Pierre-Simon Laplace

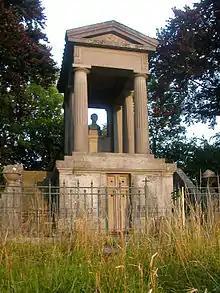
Tomb of Pierre-Simon Laplace

Laplace died in Paris on 5 March 1827, which was the same day Alessandro Volta died. His brain was removed by his physician, François Magendie, and kept for many years, eventually being displayed in a roving anatomical museum in Britain. It was reportedly smaller than the average brain. Laplace was buried at Père Lachaise in Paris but in 1888 his remains were moved to Saint Julien de Mailloc in the canton of Orbec and reinterred on the family estate. The tomb is situated on a hill overlooking the village of St Julien de Mailloc, Normandy, France.